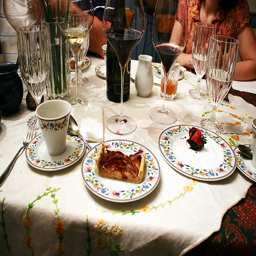
a table with some plates of food and some glasses and cups
Diners sit at a table adorned with snacks and wine.
A table covered in dishes with people sitting around it.
a table with plates of food with cups near back
Plates of food and glasses full of wine and water are on a table.